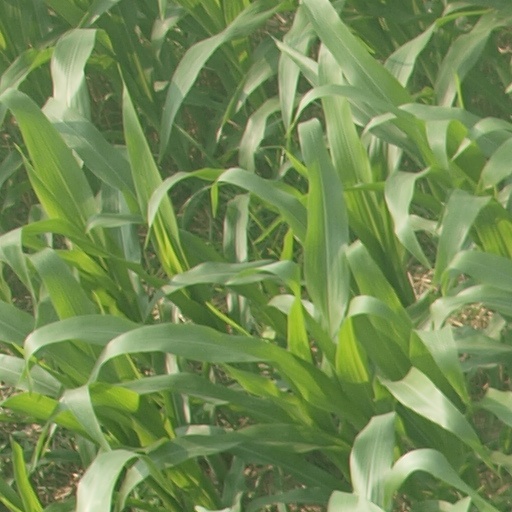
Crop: maize; corn